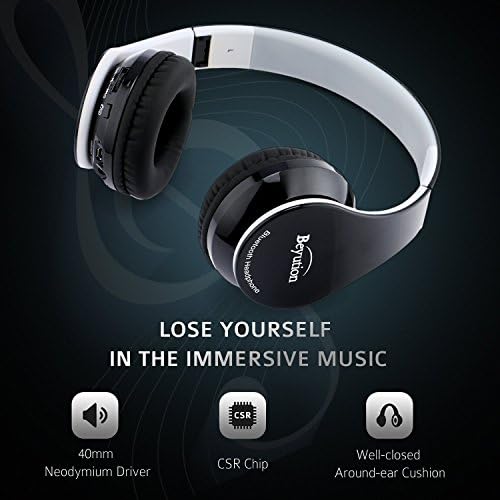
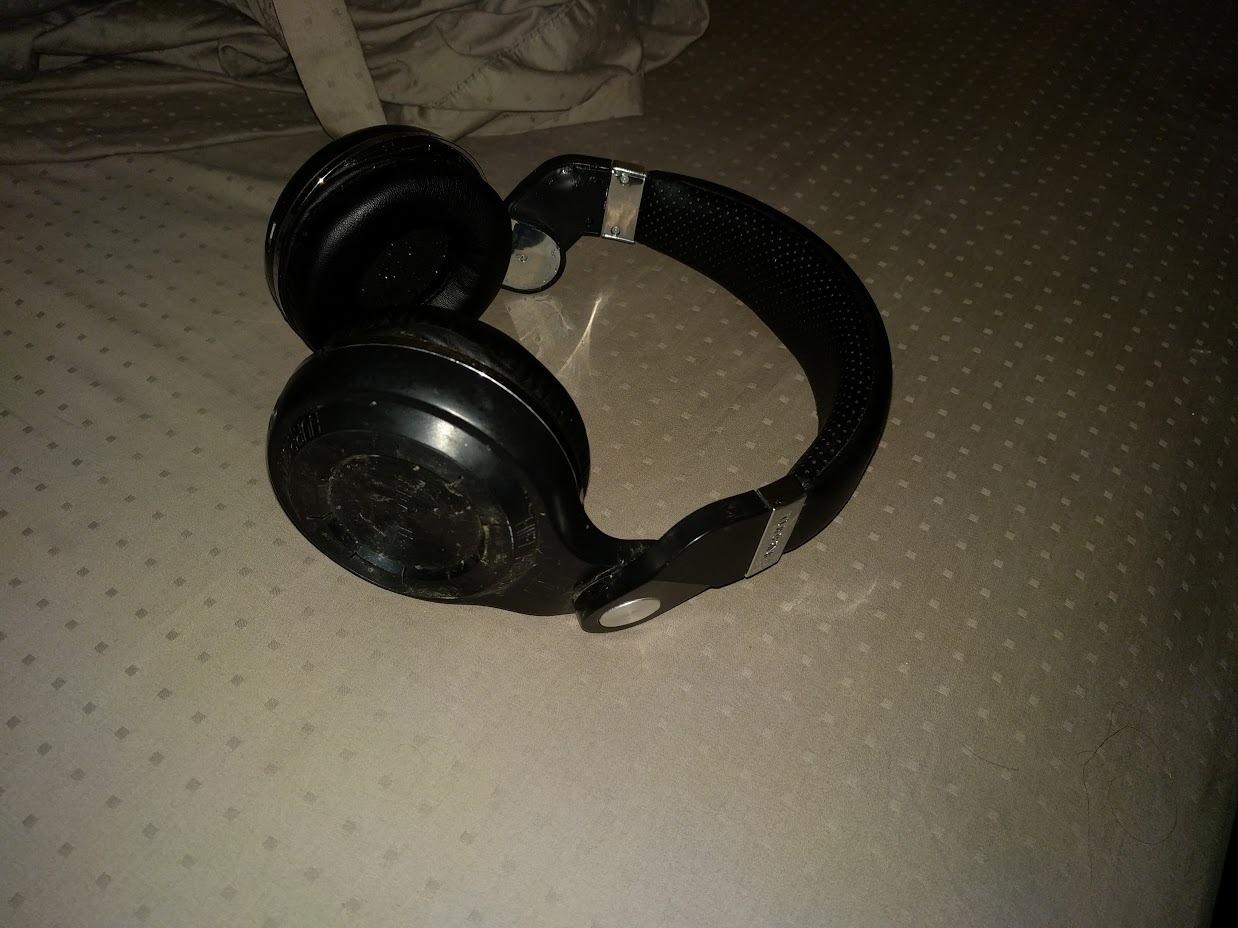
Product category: headphones
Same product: no